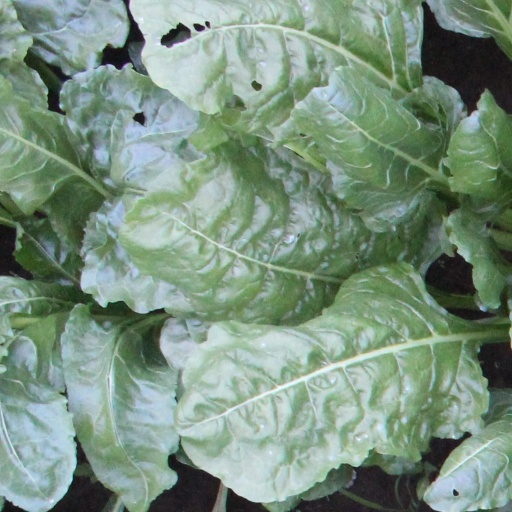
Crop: sugar beet